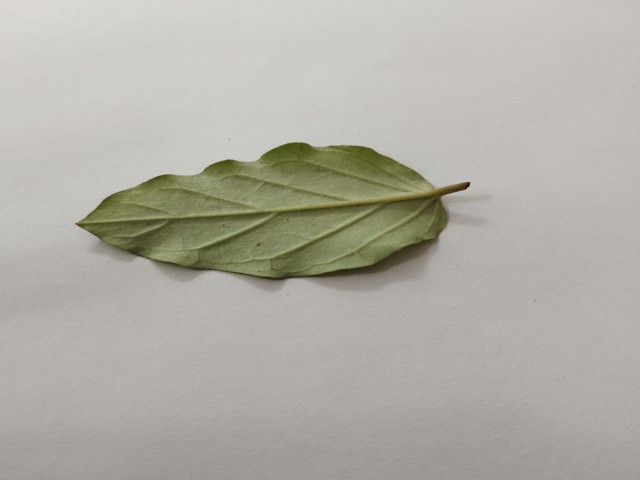
Plant: punarnava